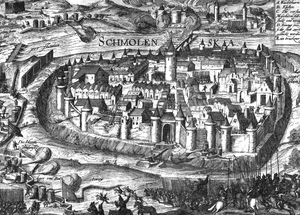
1609 est une année commune commençant un jeudi.